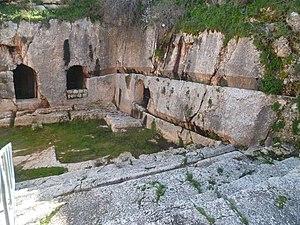
Deux importants canaux, creusés dans la paroi latérale de l'escalier, permettent d'acheminer les eaux de pluies vers les citernes-bains rituels. Ce système, antique, est toujours fonctionnel.
Le Tombeau des Rois est un ensemble de tombes juives monumentales taillées dans le roc datant de la période du Second Temple. Le site est situé rue Saladin à Jérusalem, à 820 m au nord des murs de la vieille ville, près de la porte de Damas. Le site appartient au Domaine national français en Terre sainte depuis la fin du XIXᵉ siècle.